History of Chinese immigration to Canada

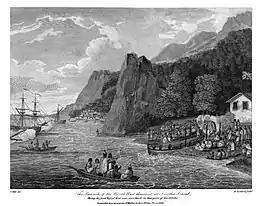

Chinese immigrants were initially sought after by Canadian employers as a source of cheap labour due to Canada's relative wealth at the time and the difficult economic conditions in China. Between 1880 and 1885, the primary work for Chinese labourers in Canada was on the Canadian Pacific Railway (CPR) but records of Chinese immigration start more than a century earlier.